HP Sauce

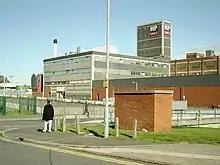
The HP Sauce factory in 2006

In May 2006, Heinz announced plans to switch production of HP Sauce from Aston in Birmingham to its European sauces facility in Elst, Netherlands, only weeks after HP launched a campaign to "Save the Proper British Cafe". The announcement caused backlash and prompted a call to boycott Heinz products. The move, resulting in the loss of approximately 125 jobs at the Aston factory, was criticised by politicians and union officials, especially as the owner still wanted to use the image of the House of Commons on its bottles. In the same month, local Labour MP Khalid Mahmood brandished a bottle of HP Sauce during Prime Minister's Questions in the House of Commons as part of a protest against the Heinz move. He also made reference to the sauce's popularity with the former Labour Prime Minister Harold Wilson. These plans were confirmed on 23 August 2006 and the factory at Aston ceased production on 16 March 2007. A week later a "wake" was held at the location of the factory.